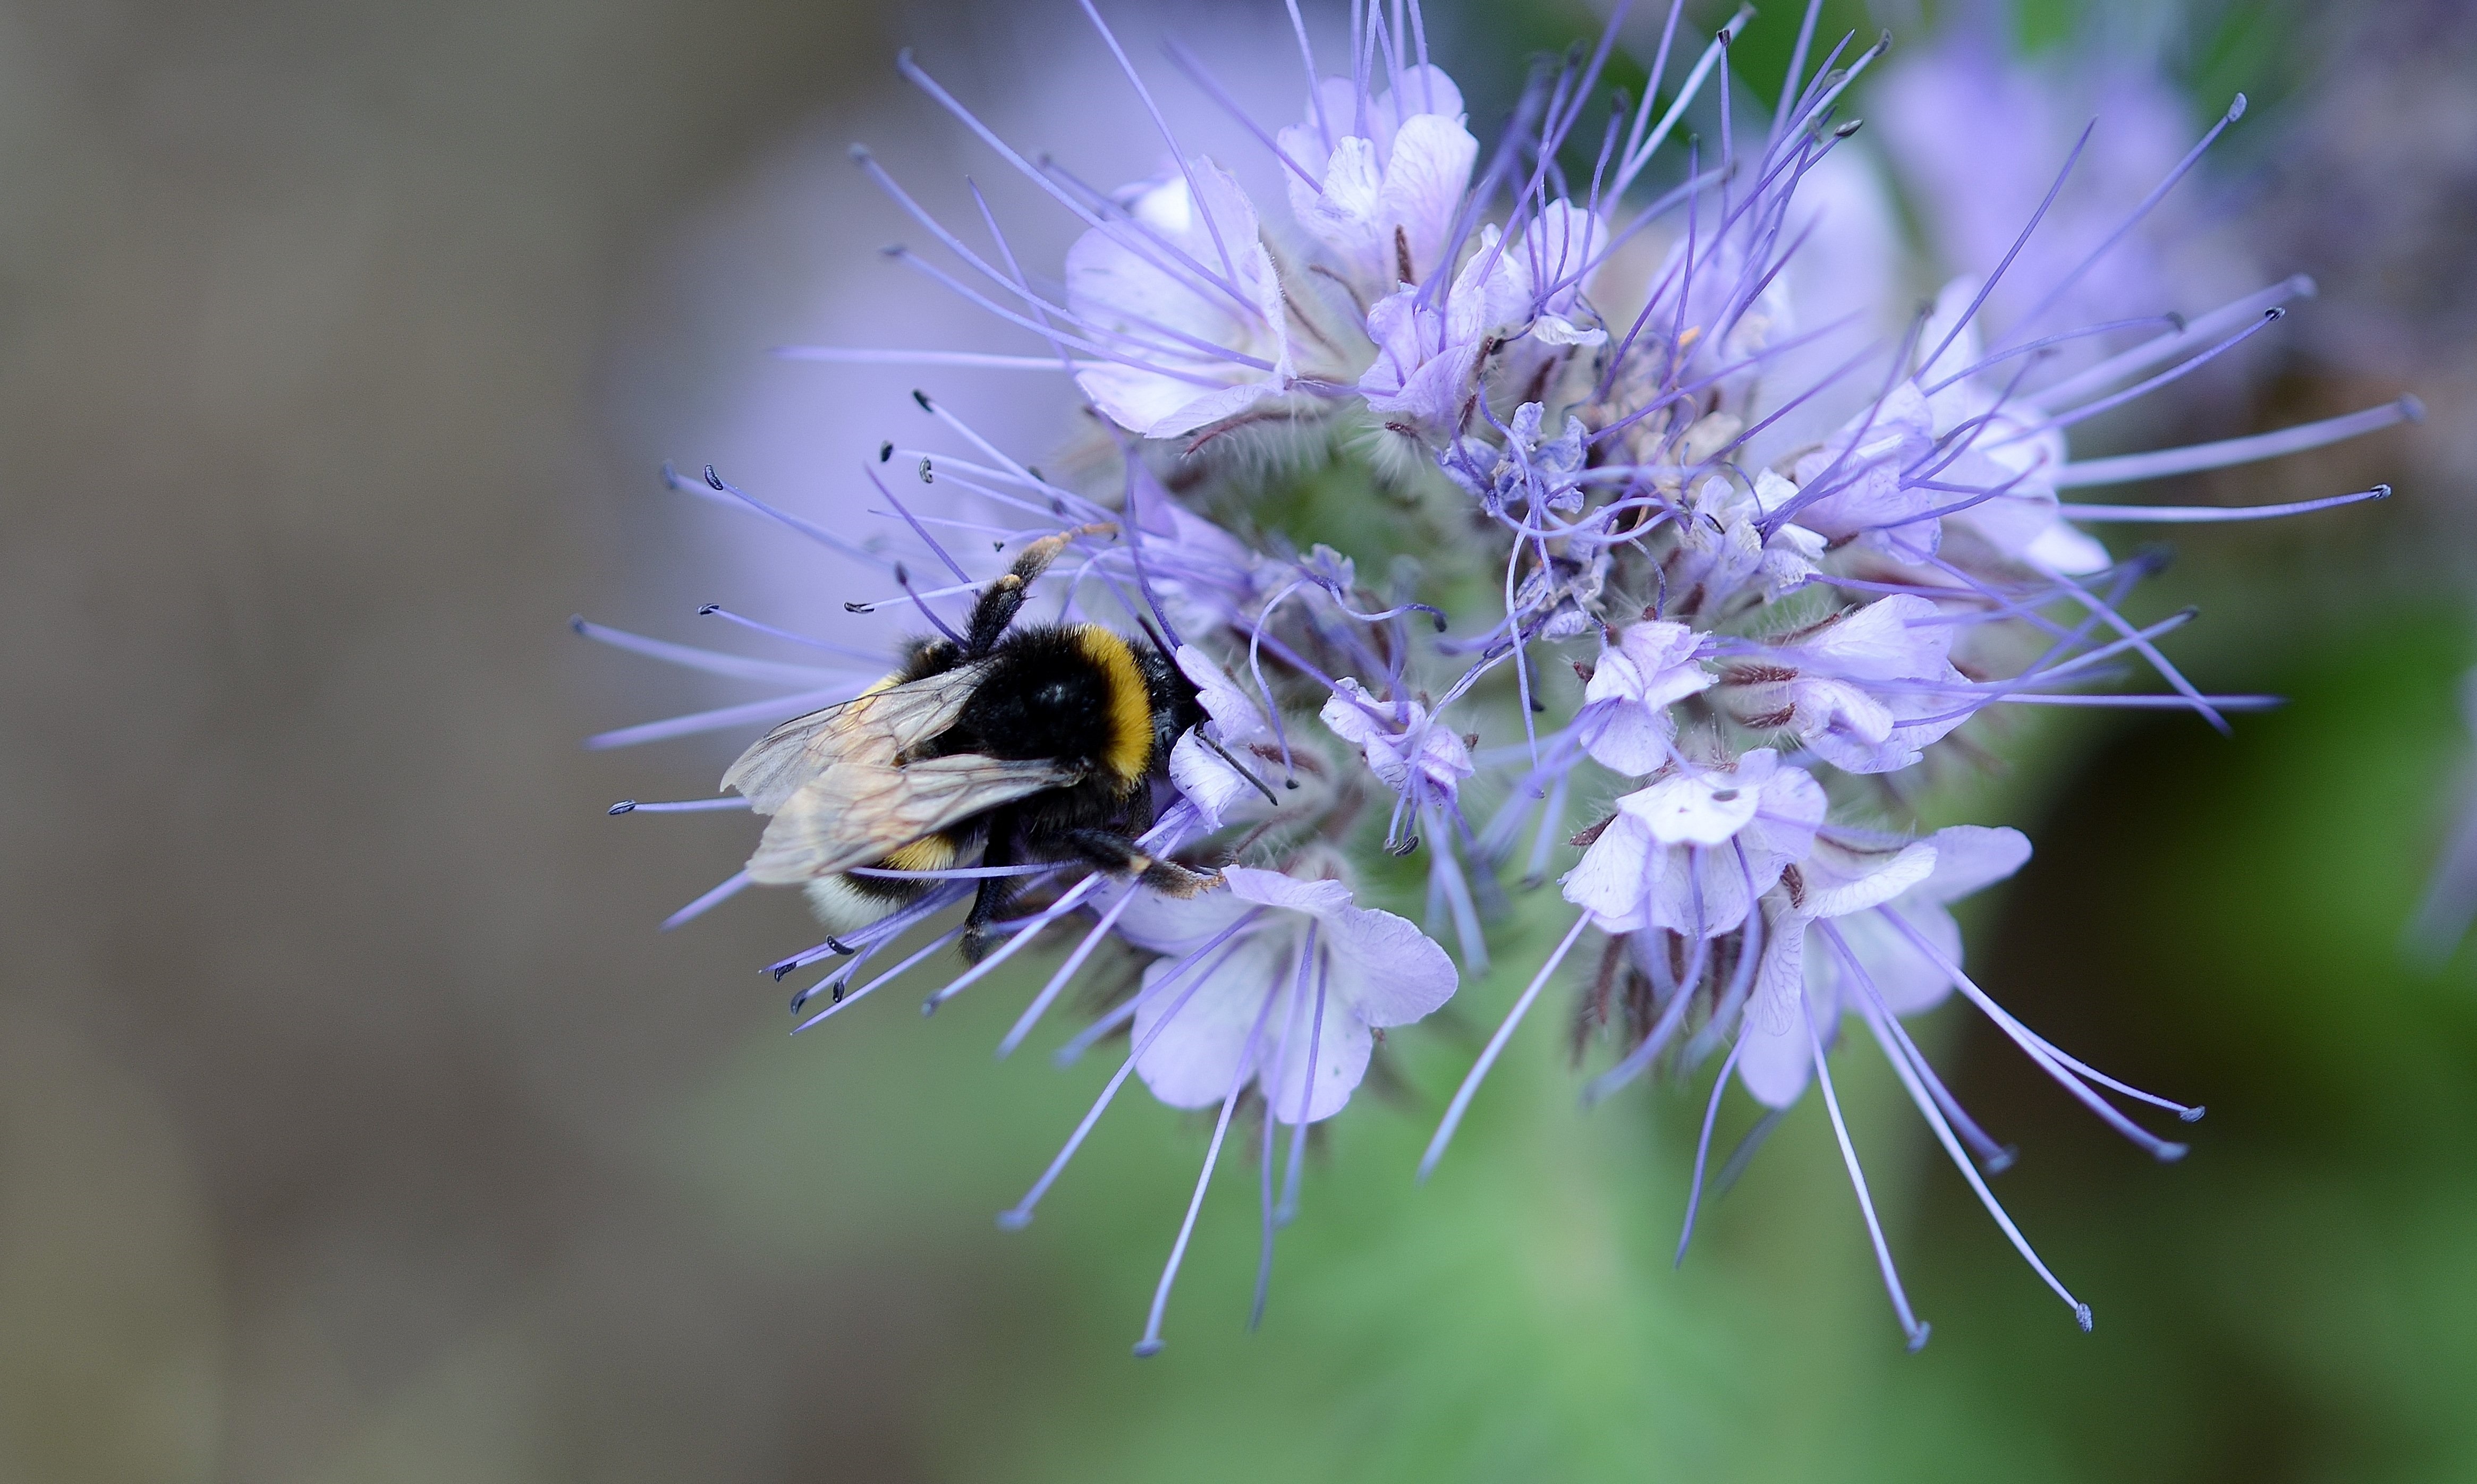
nature, plant, flower, petal, pollen, herb, insect, macro, botany, blue, close, flora, fauna, invertebrate, wildflower, close up, bee, bumblebee, nectar, macro photography, flowering plant, honey bee, daisy family, land plant, membrane winged insect